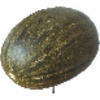
Label: melon_piel_de_sapo